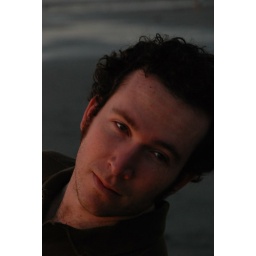
Peter in brown shirt 4